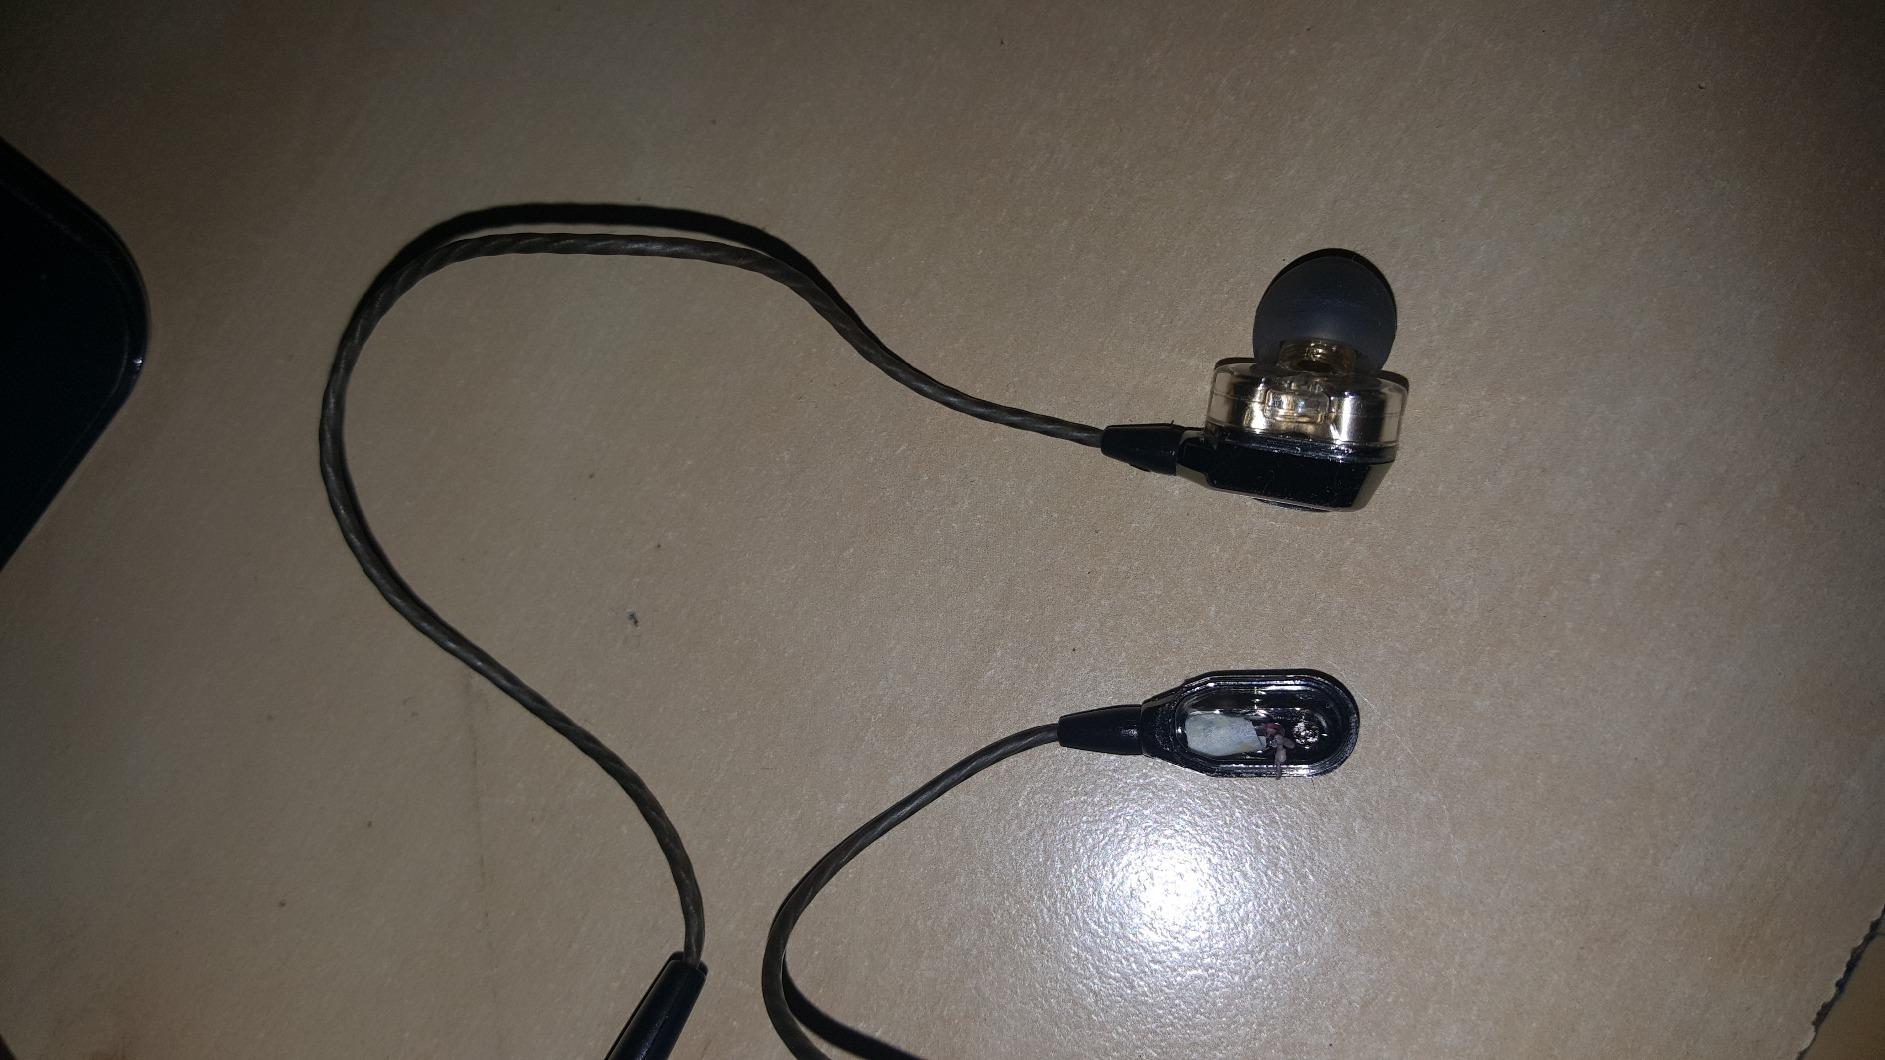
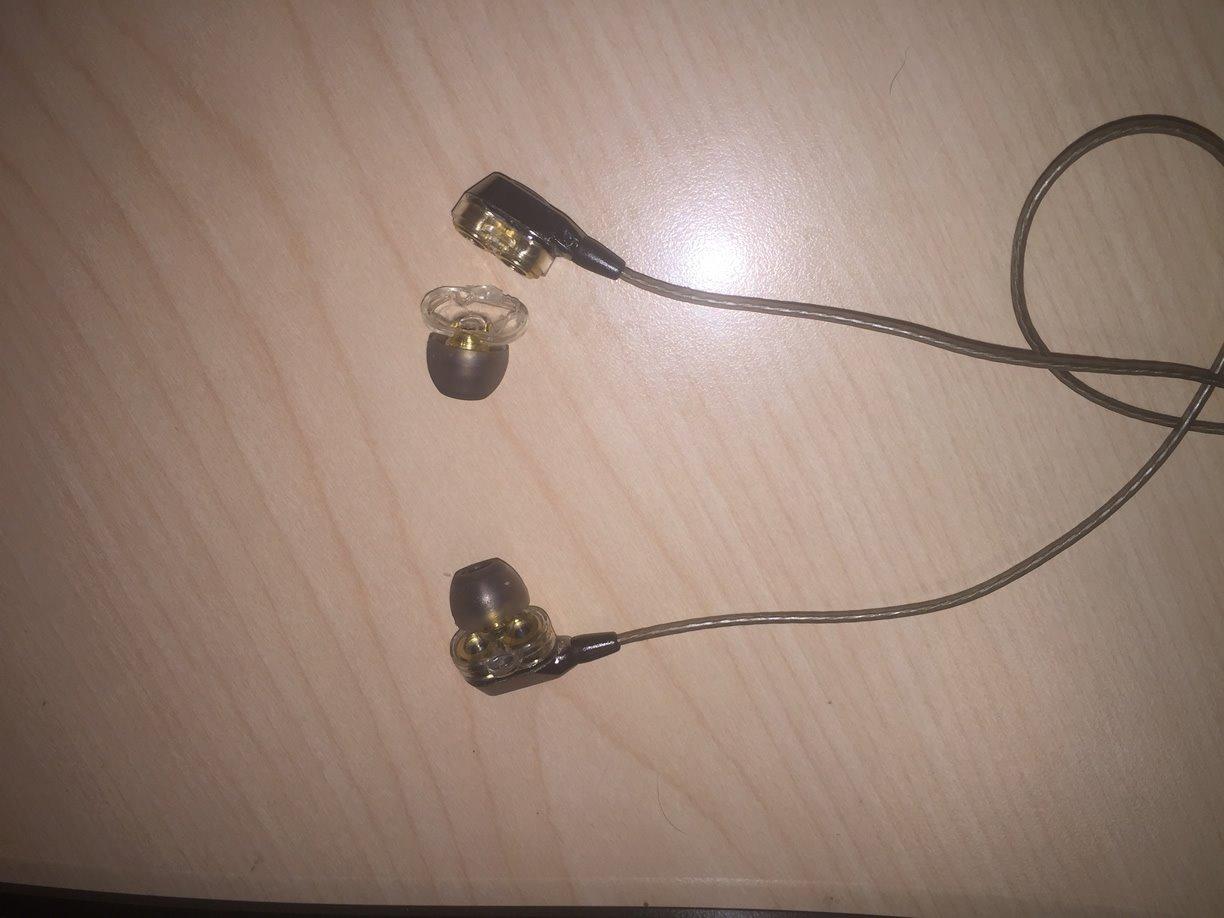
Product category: headphones
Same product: yes